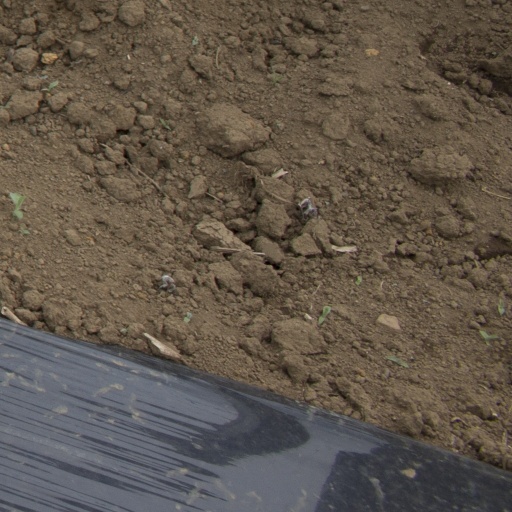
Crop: Jerusalem artichoke